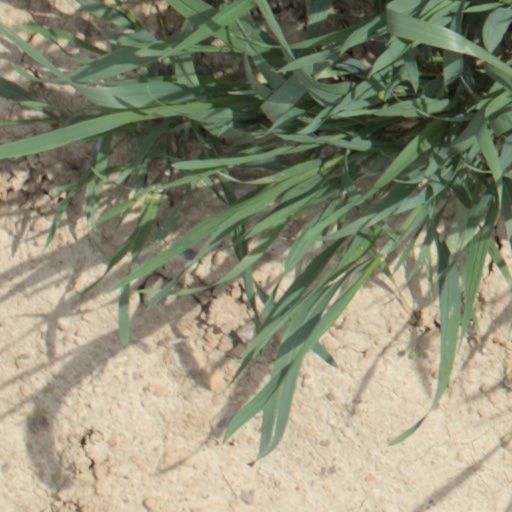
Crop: wheat